Exploitation of women in mass media

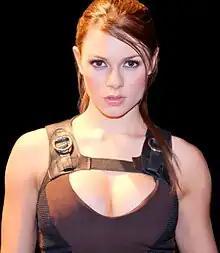
The video game heroine Lara Croft (here portrayed by Alison Carroll) is often cited as an example for the sexual objectification of women in video games.

According to a report done by the Entertainment Software Association in 2013, "55% of game players are male and 45% are female" (Entertainment Software Association). Women's roles in many modern games usually are less important to the game and rely heavily on stereotypes. Video games' female characters also tend be lighter skinned individuals, as are their male counterparts. Furthermore, many of the female characters found in video games intentionally depict woman to be sultry and enhance the body form of females in an effort to appeal to men's desires. Although not demonstrating blatantly racist stereotypes, many games practice racism through omission of racially diverse characters.